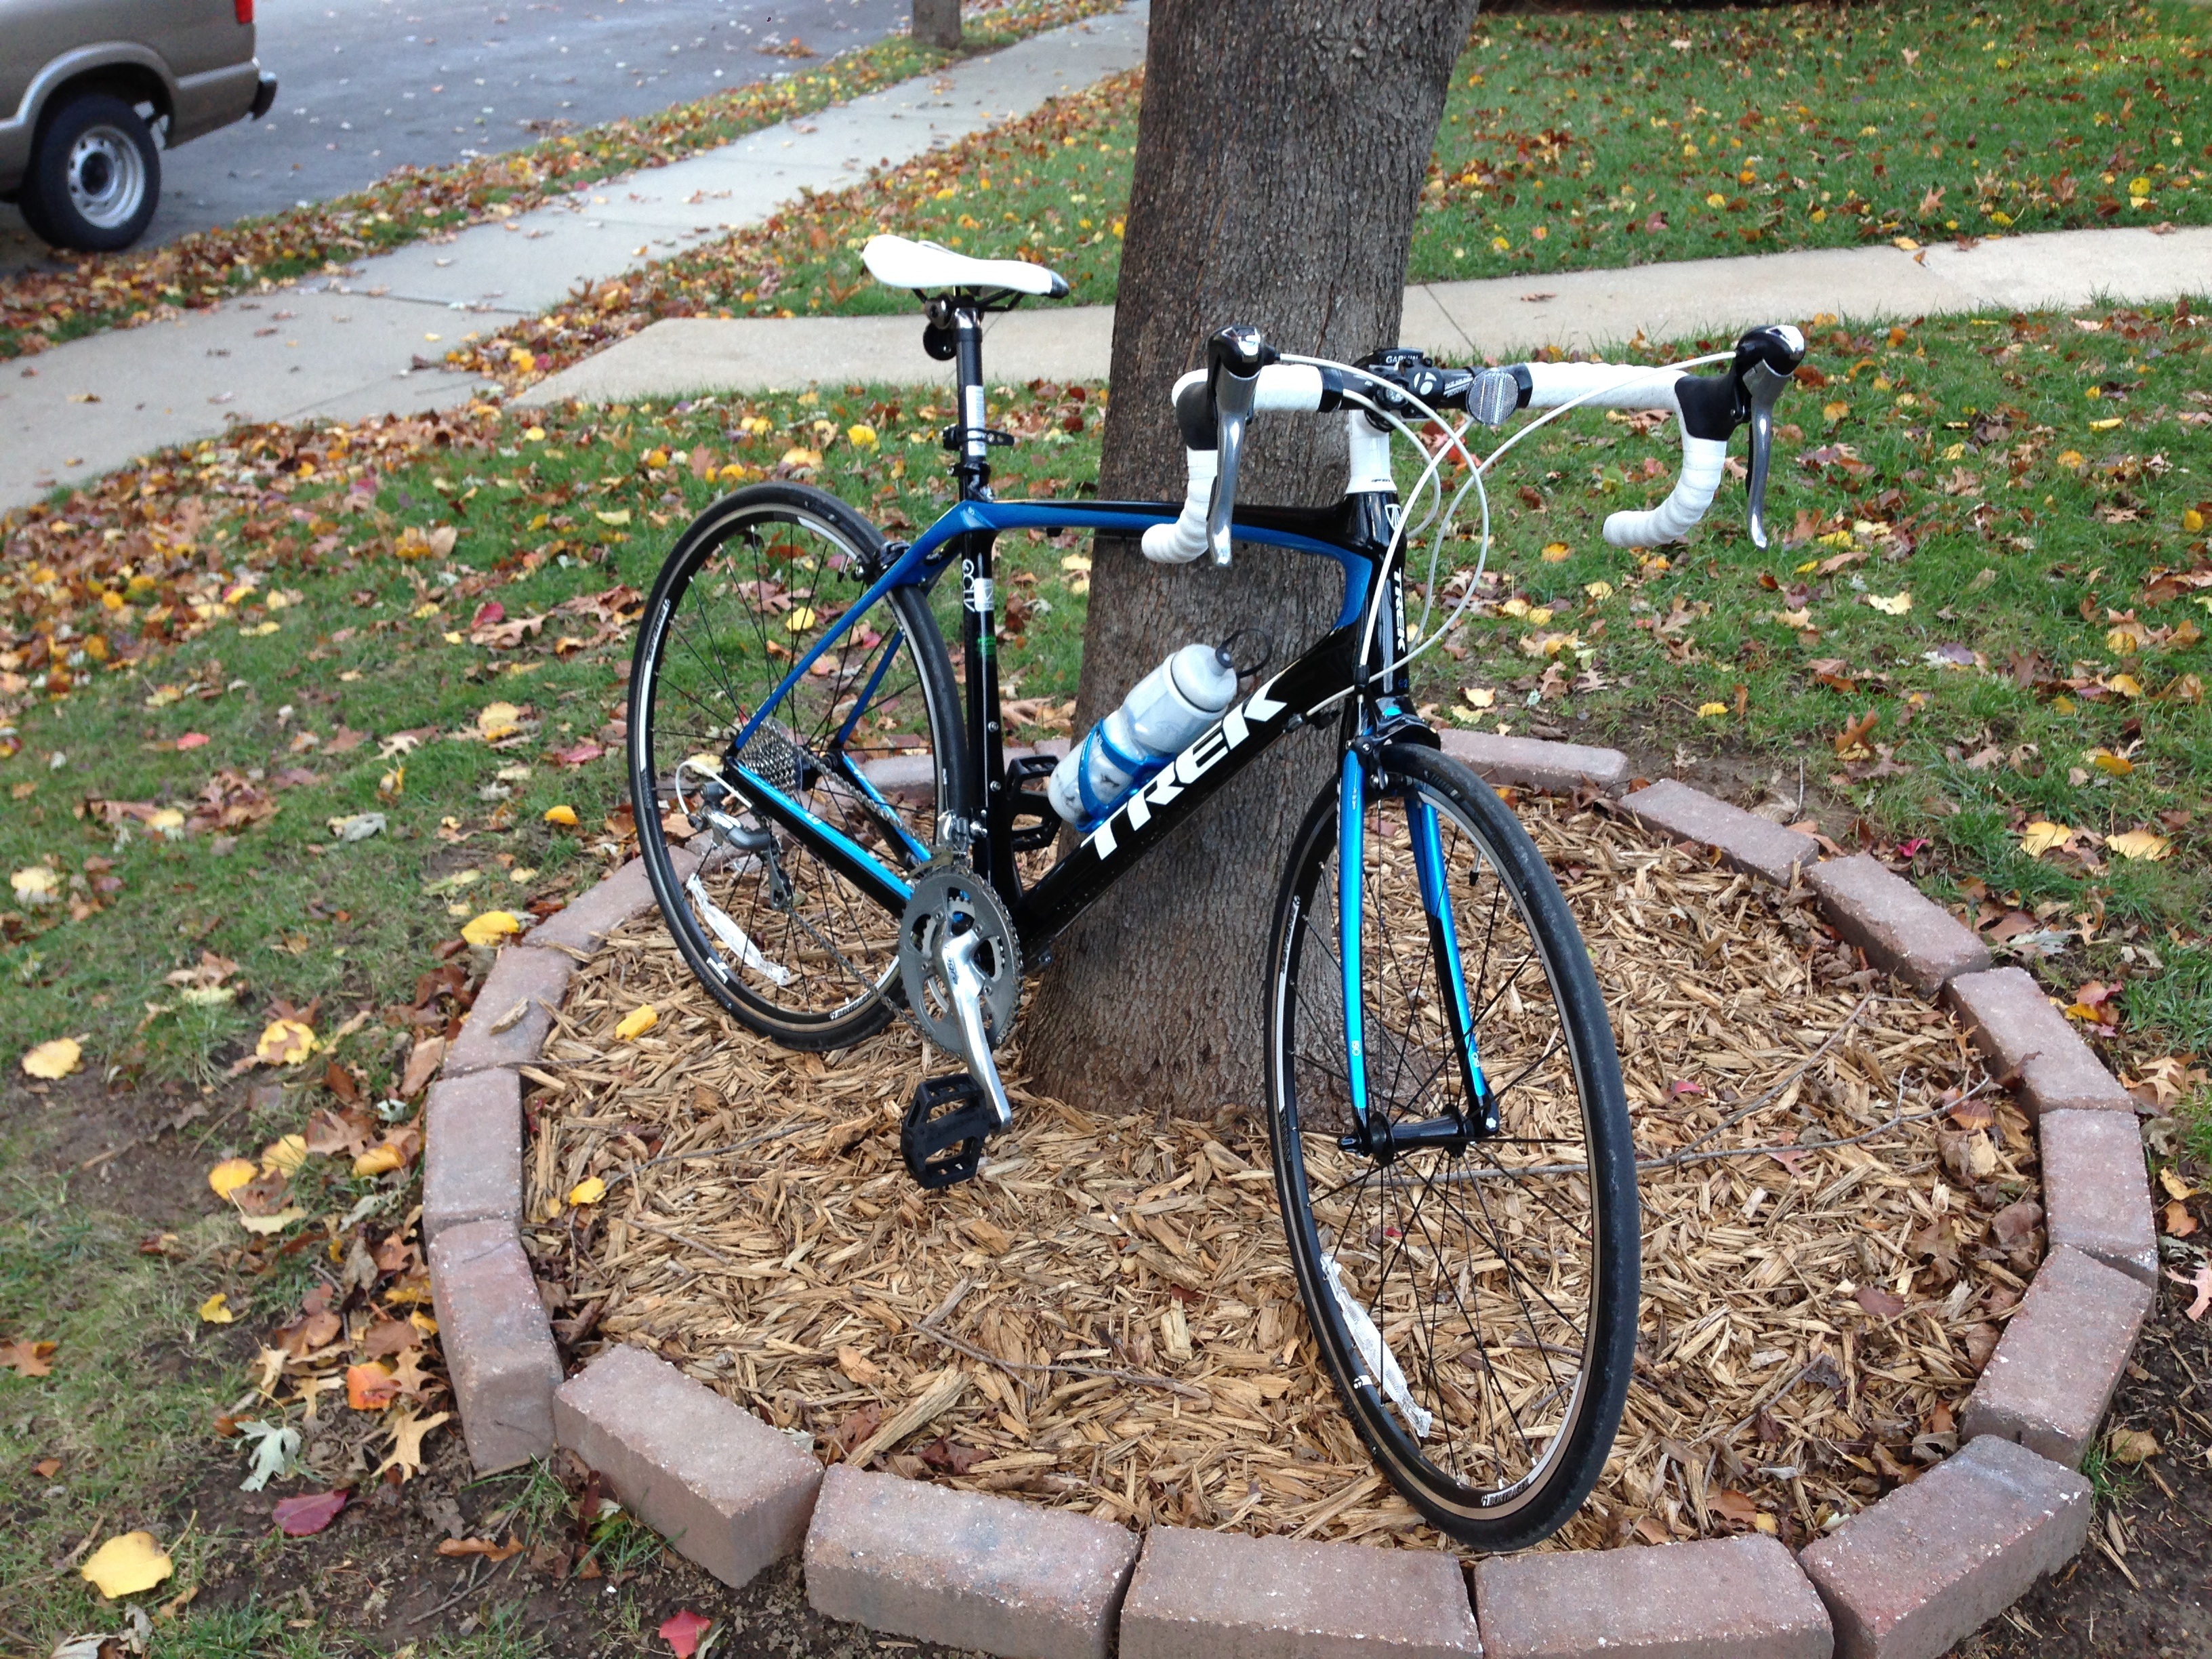
wheel, bicycle, bike, trek, vehicle, cycle, sports equipment, mountain bike, cycling, freeride, land vehicle, cycle sport, cyclo cross bicycle, cyclo cross, bicycle racing, road bicycle, racing bicycle, hybrid bicycle